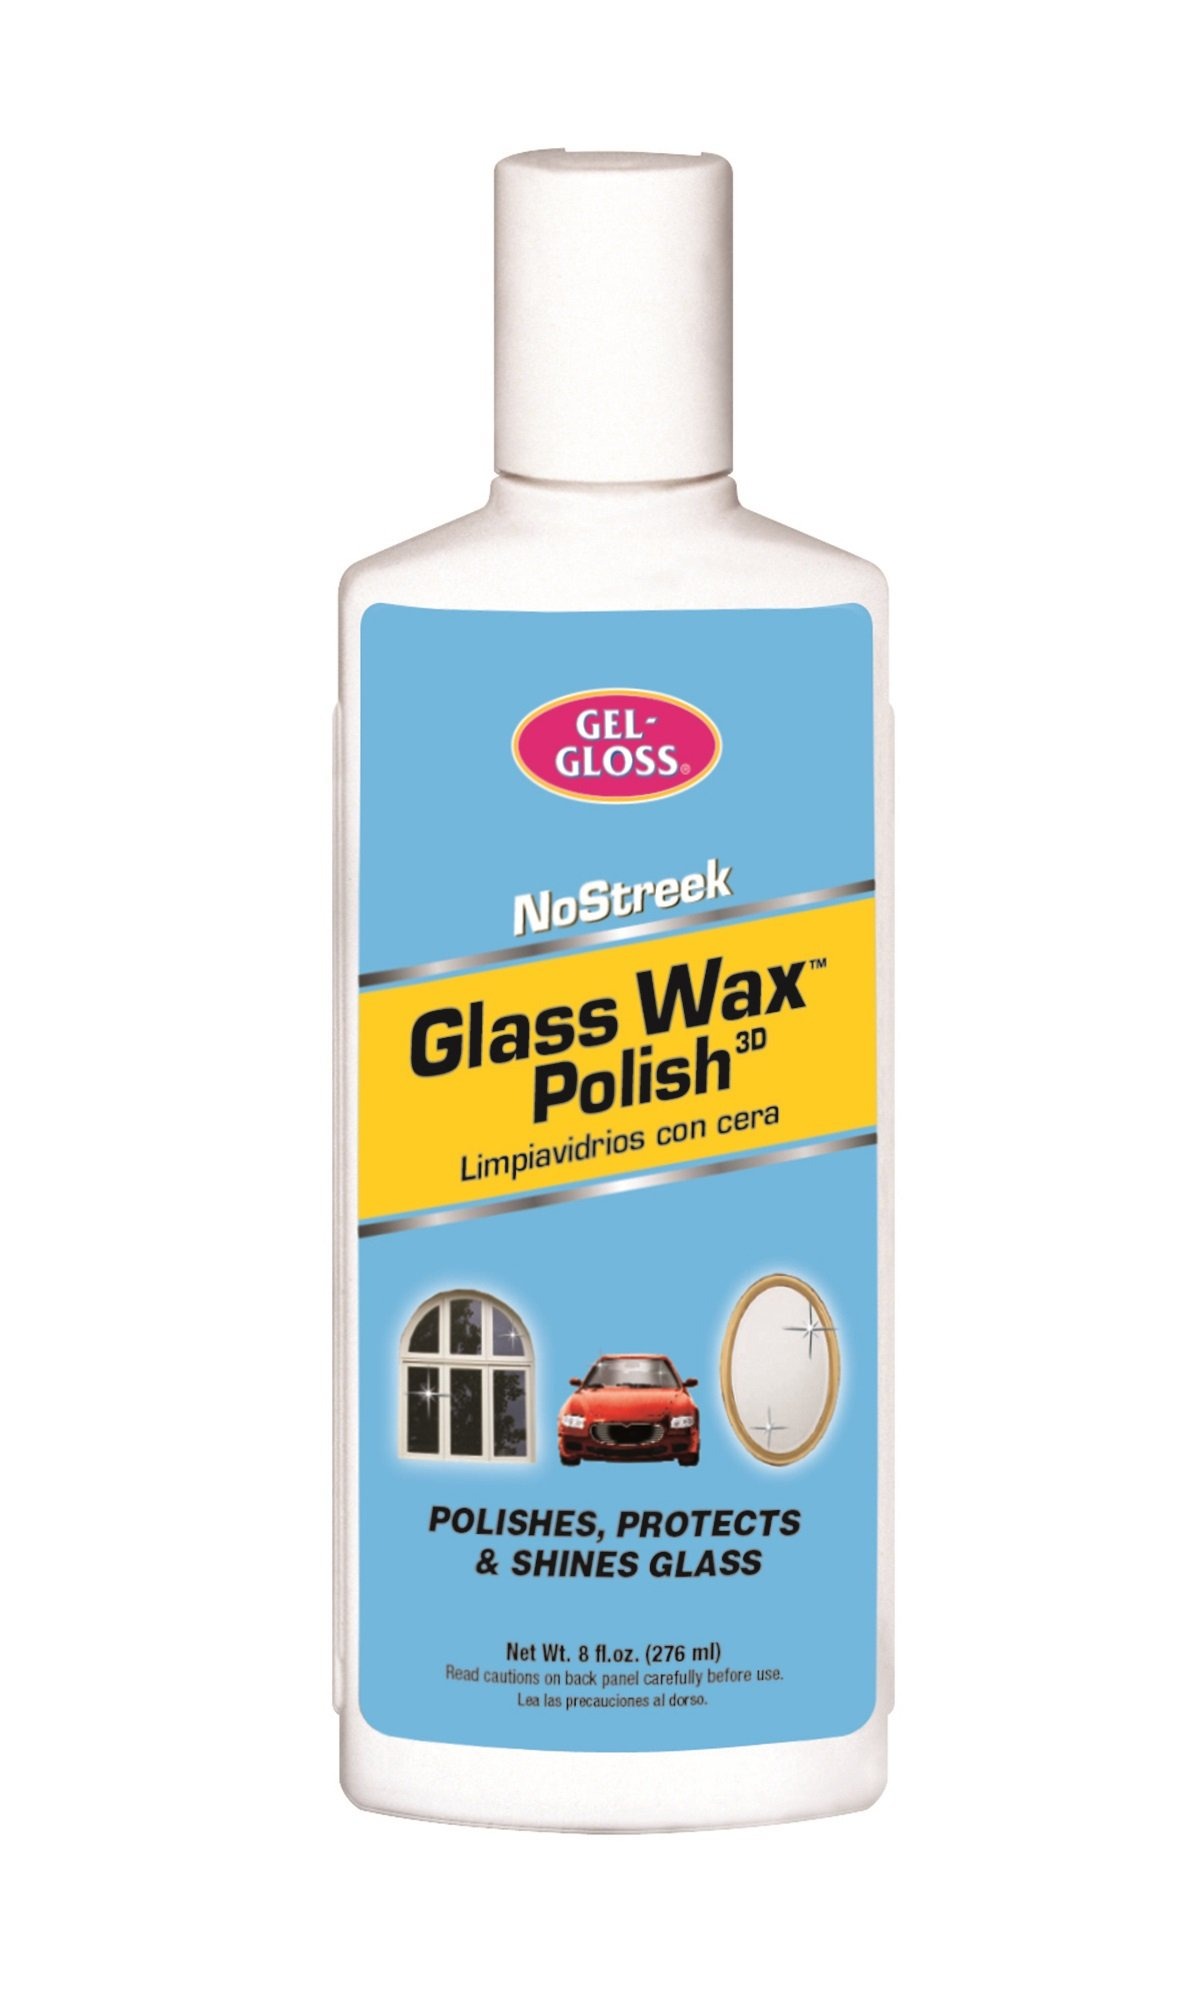
Item Name: TR Industries Gel-Gloss No Streek Glass Wax Polish, 8 Fluid Ounces
Bullet Point 1: 8 oz, no streek glass wax, a true professional grade polish that provides better shine & works Harder on hard water spots even works in direct sunlight
Bullet Point 2: Adds Extra shine to your product
Bullet Point 3: Manufactured in United States
Value: 8.0
Unit: Ounce

Price: 13.12